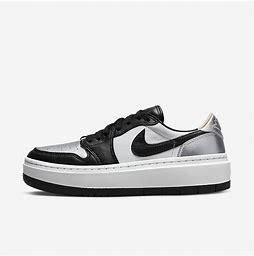
Brand: Jordan
Model: 1 Elevate